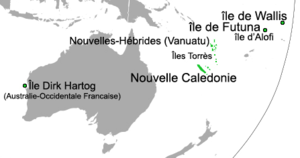
Crop de File:Carte-Anachronique-des-tout-les-empires-francais(1534-1980).png (auteur
Le 28 mars 1772, le navigateur breton Louis Aleno de Saint-Aloüarn amerrit sur l'île Dirk Hartog et est devenu le premier Européen à prendre officiellement possession de l'Australie occidentale au nom du roi Louis XV sous le nom d'Australie-Occidentale française.